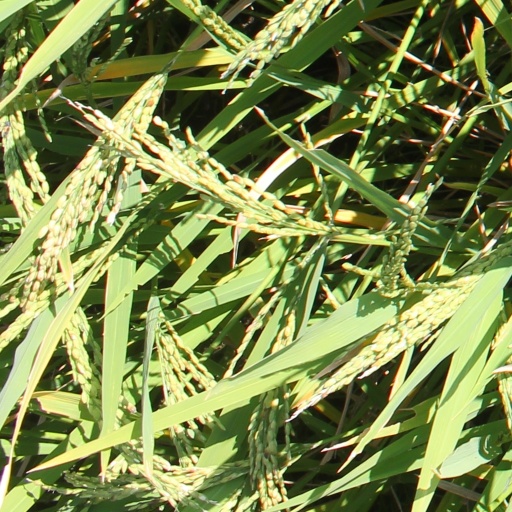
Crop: rice